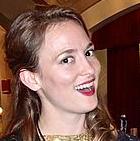
Age: 33